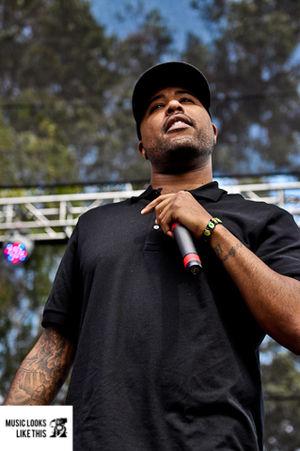
Dom Kennedy, de son vrai nom Dominic Hunn, né le 22 août 1984 à Los Angeles, en Californie, est un rappeur américain. Depuis 2008, Kennedy compte cinq mixtapes indépendantes, qui classe en particulier From the Westside with Love, publié en 2010, « la mixtape mieux accueillie ». Son premier album, From the Westside with Love II est publié sur iTunes le 28 juin 2011. Malgré ses débuts sur iTunes, l'album devient l'un des « 10 meilleurs albums hip-hop/rap les mieux vendus une semaine après publication » et devient le premier de Kennedy publié par The OpM Company, son label. Sa chanson My Type of Party est classé par le magazine Complex 43ᵉ dans sa liste des « 50 meilleures chansons en 2012 ».